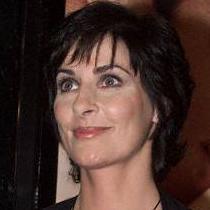
Age: 39